By the Pool

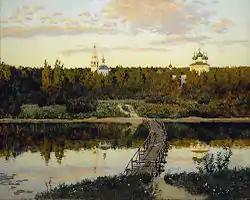
I. I. Levitan. A Quiet Monastery (1890, State Tretyakov Gallery)

In early 1892, the painting By the Pool was completed. It was exhibited at the 20th exhibition of the Society of Travelling Art Exhibitions, which opened in St. Petersburg on February 23, 1892, and moved to Moscow in April of the same year. The St. Petersburg part of the exhibition was held in the building of the Imperial St. Petersburg Academy of Sciences, and the Moscow part in the premises of the Moscow School of Painting, Sculpture and Architecture. The exhibition also included other works by Levitan — "October" (1891, now in the Samara Regional Art Museum), as well as "Autumn" and "Summer" (location unknown). However, "the most important and significant" of the works exhibited by Levitan at this exhibition was the painting "By the Pool". The canvas immediately attracted attention. Landscape painter Alexander Kiselyov in a letter to the painter Grigory Yartsev reported that "Levitan is just a miracle how strong in the new painting "By the Pool"". On the other hand, Ilya Repin wrote to Pavel Tretyakov that "Levitan's big thing" he did not like — "for its size is not made at all", "in general it is not bad, but nothing else".